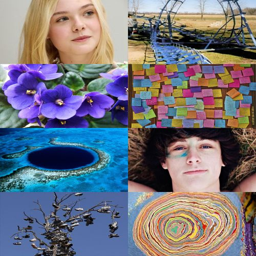
all the fan art from person , who lives .